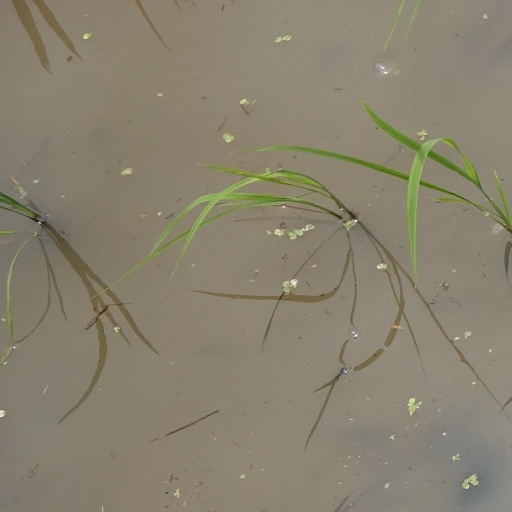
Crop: rice